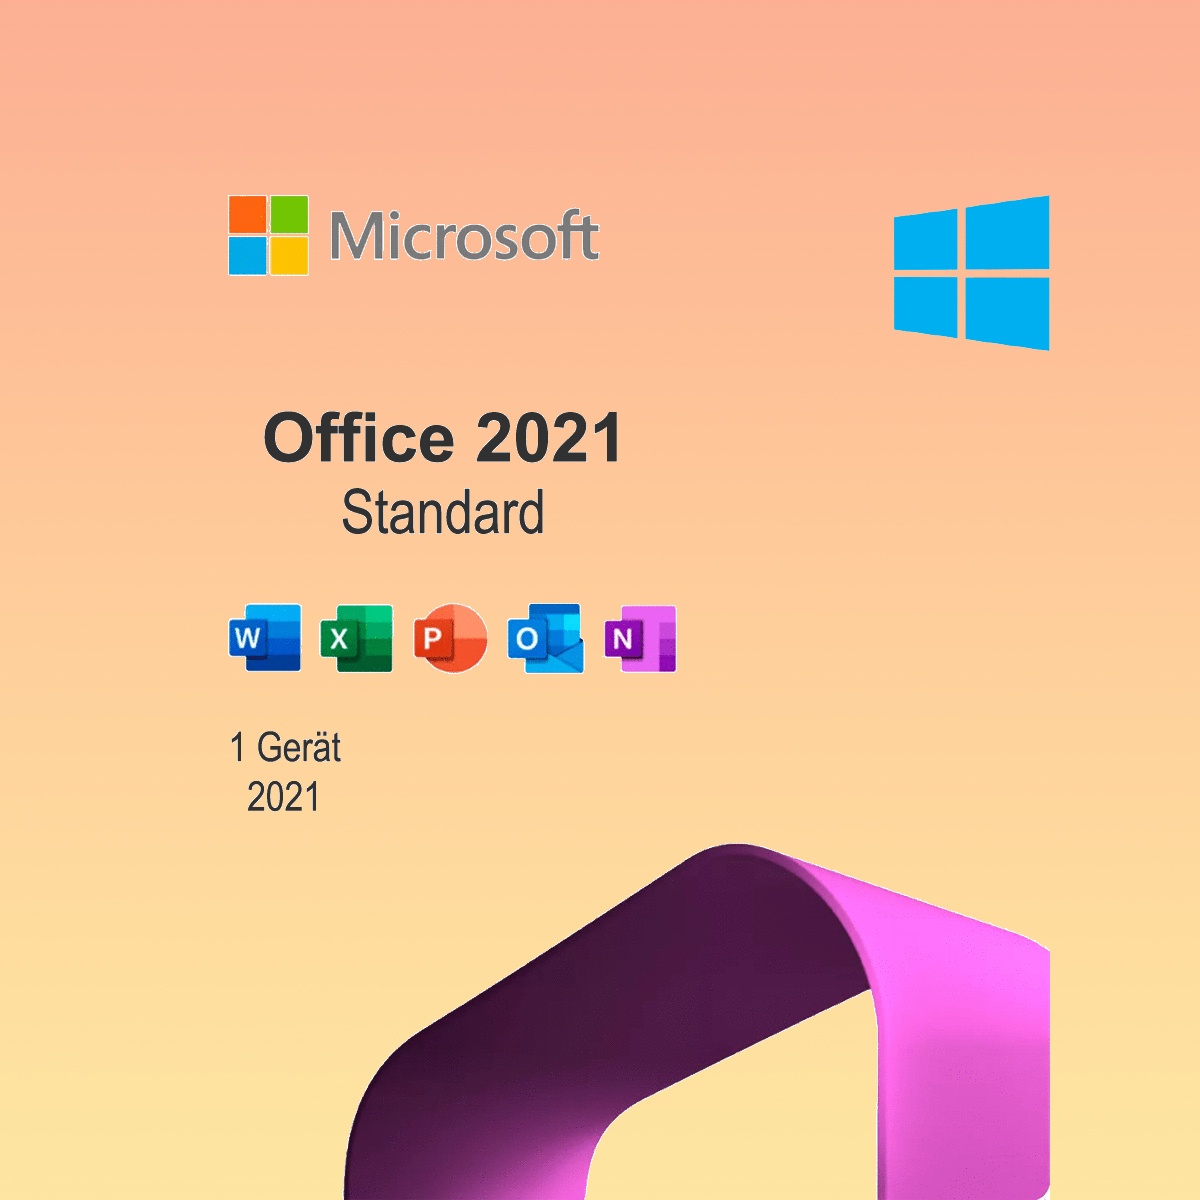
Microsoft Office 2021 Standard 32/64Bit 24/7 Download
Office 2021 Standard, Versand per E-Mail jetzt bestellen und in 20 Sekunden bei Ihnen. Microsoft Office Standard 2021 löst ein Problem, das viele Nutzer von Computern haben – aber geht auch noch deutlich darüber hinaus. Der kalifornische IT-Konzern gilt als einer der besten Software-Anbieter überhaupt. Allerdings gibt es eine Ausnahme: Office-Lösungen genügen höchsten Ansprüchen nicht. Weder Pages noch iWork oder Keynote bieten Nutzern die Qualität, mit den Office Standard 2021 punkten können. Office Standard 2021 enthält: Word Erstellen professioneller Textdokumente im Handumdrehen. Excel intelligente Tabellenkalkulation für die Verwaltung von Informationen. PowerPoint Erstellen dynamischer Präsentationen für eine eindrucksvolle Informationsdarbietung. OneNote Das digitale Notizbuch für eine überschaubare und gründliche Datenaufnahme. Outlook Hier wird Kommunikation leicht gemacht. Office Standard 2021: Die wirklich komplette Lösung Microsoft hat mit den 2021er Office-Versionen etwas eingeführt, was viele Nutzer kritisch sehen. Und dies gilt gleichermaßen für die Windows- wie für die Mac-Versionen. Je nach Variante fehlt eine App. Verzichtet wird beispielsweise auf OneNote oder auf Outlook. Wenn Sie Microsoft Office Standard 2021 hier bei uns günstig kaufen, müssen Sie sich diese Sorgen nicht machen! Es handelt sich um die wirklich komplette Office-Lösung. Alle typischen Apps für die digitale Büroarbeit sind mit an Bord: Word für die Textverarbeitung, PowerPoint für Präsentationen, OneNote für Notizen, Excel für Kalkulationen aller Art sowie Outlook für Mails und das Termin-Management. Office 2021: In jeder Hinsicht besser Office Standard 2021 ist in jeder Hinsicht besser als all seine Vorgänger-Versionen. Microsoft hat sämtlichen Apps zahlreiche neue Funktionen spendiert. In PowerPoint können Sie beispielsweise Objekte deutlich einfacher ausrichten. In OneNote lassen sich jetzt Bilder und Videos einfügen. Word wurde mit einer intelligenten Suche ausgestattet. Sie können direkt aus Ihrem Dokument heraus Recherchen im Netz anstellen. Die Integration des Cloud-Dienstes OneDrive gestattet es, dass Sie immer und überall auf Ihre Arbeit zugreifen oder diese mit anderen Nutzern teilen. Die neu eingefügte Vollansicht beseitigte jegliche Ablenkungen von ihrem Bildschirm. Sie können sich auf diese Weise voll auf Ihre Arbeit konzentrieren. Einer der größten Coups von Office 2021 ist das überarbeitete Design: Es wurde verschlankt und effizienter gestaltet. Sie finden sich spürbar einfacher zurecht. Falls Ihnen der Look allerdings nicht gefällt, gibt es unter „Ansicht“ sowie unter „Extras“ zahlreiche Personalisierungsmöglichkeiten. Lassen Sie Office so erstrahlen, wie Sie es am meisten schätzen! Systemanforderungen: Prozessor: Dual-Core-Prozessor, 1,6 GHz oder schneller RAM : 4 GB RAM für 64-Bit; 2 GB RAM für 32-Bit-Systeme Festplatte: 4,0 GB freier Speicherplatz Anzeige: Bildschirmauflösung 1280 x 768 oder höher Betriebssystem: ab Windows 10, ab Windows Server 2019 Erfordert DirectX 9 oder höher, mit WDDM 2.0 oder höher für Windows 10 Klassische Apps für Unternehmen Word Excel PowerPoint Outlook Prozessor 1,6 GHz, 2-Core-Prozessor Betriebssystem Windows 11 oder Windows 10 Arbeitsspeicher 4 GB, (64 Bit), 2 GB (32 Bit) RAM Festplattenspeicher 4 GB verfügbarer Festplattenspeicher Display Auflösung: 1024 x 768 Grafik DirectX 10-Grafikkarte zur Beschleunigung der Grafikhardware Zusätzliche Systemanforderungen Internetzugang Lieferumfang und weitere Informationen: Zustand: Neu und für einmal-Aktivierung, Software: Neu, VL Schlüssel LTSC Rechnung mit ausgewiesener MwSt. unmittelbar nach dem Bestellvorgang Sprache: Deutsch Sie erhalten keinen Datenträger oder Lizenz, DVD oder COA per Post, sondern ausschließlich den VL LTSC Produktschlüssel per Mail, sowie den Download der Software. Die aktuellen Microsoft Produktbestimmungen finden Sie hier . Nur für EU Die Aktivierung ist nicht über www.setup/office.com oder Reedem möglich, sie erhalten eine Anleitung oder laden sich das Microsoft Devolopemnt Tool für Office herunter. Die Aktivierung erfolgt online oder telefonisch, falls online nicht funktionieren sollte. WICHTIG Bei der Meldung, "kann nicht aktiviert werden, da Grenzwert erreicht" bitte telefonisch aktivieren oder uns eine Email schreiben. Produkthersteller/ EU Verantwortliche Person Microsoft Deutschland GmbH Walter-Gropius-Straße 5 80807 München Deutschland m.vertrieb@it-hardpulse.com
Brand: Microsoft
Category: Software > Computer Software > Office Application Software